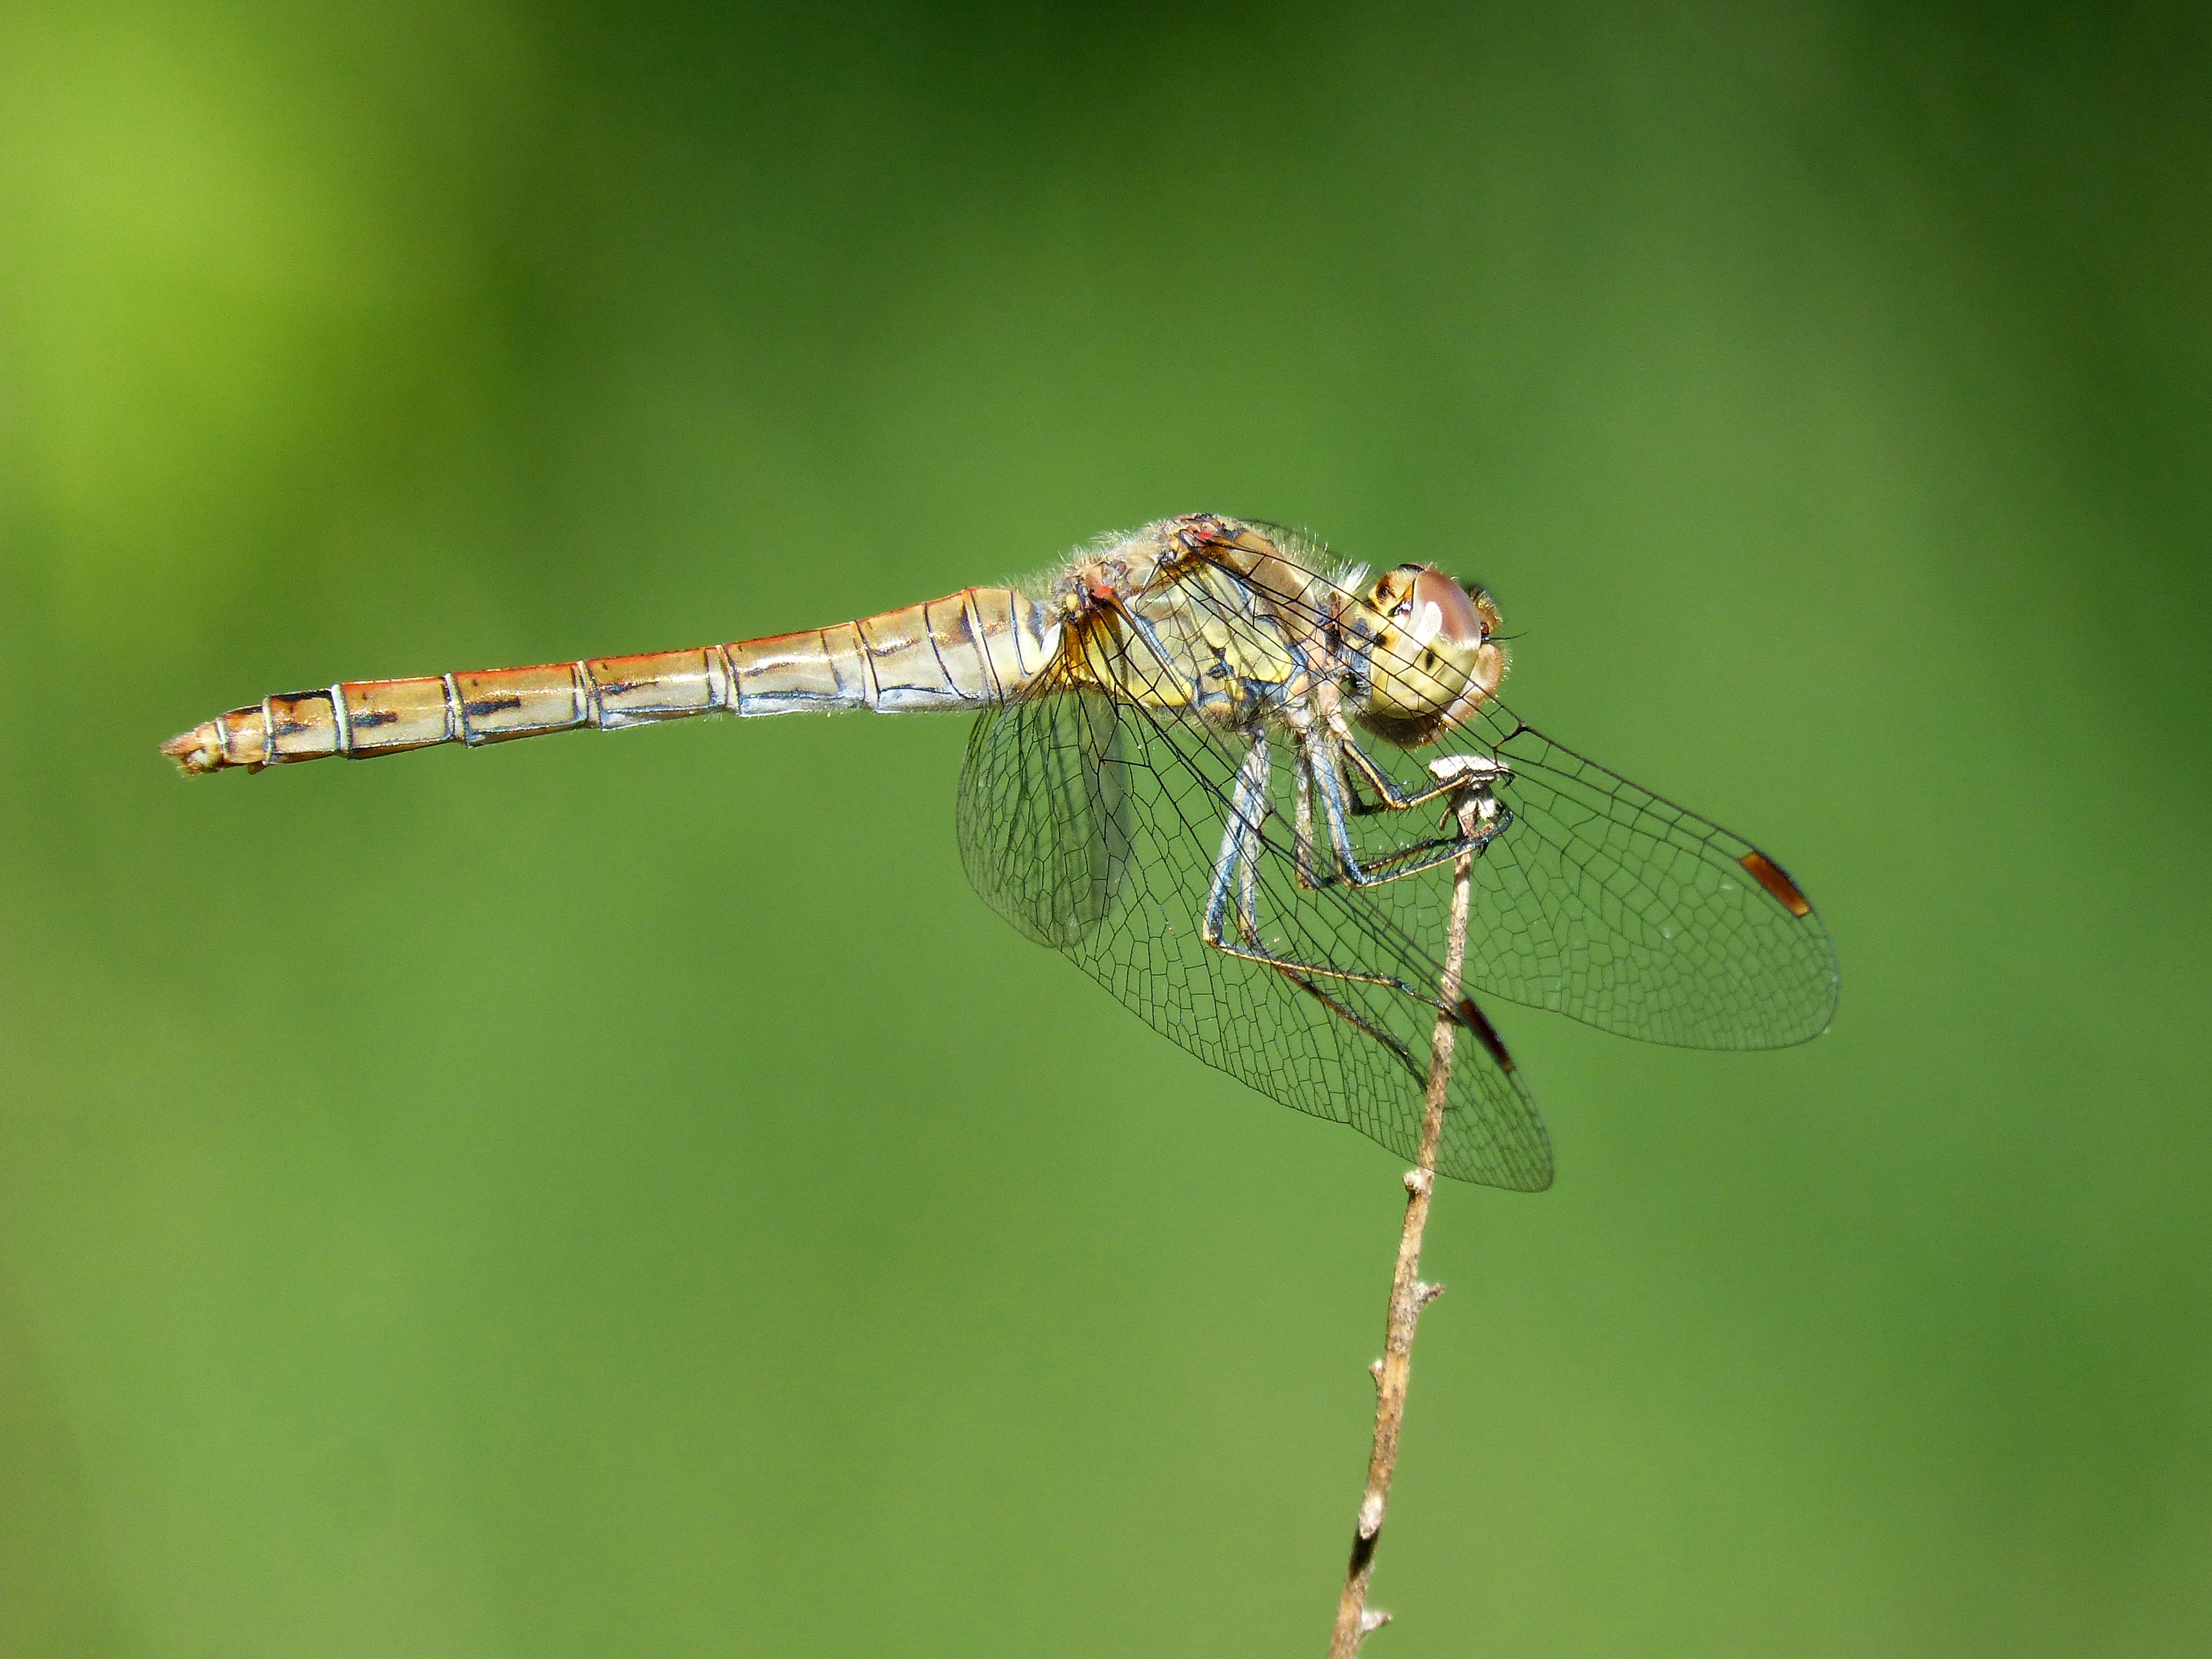
nature, photography, green, insect, fauna, invertebrate, close up, dragonfly, detail, damselfly, macro photography, arthropod, green background, winged insect, odonato, onychogomphus costae, plant stem, dragonflies and damseflies, net winged insects